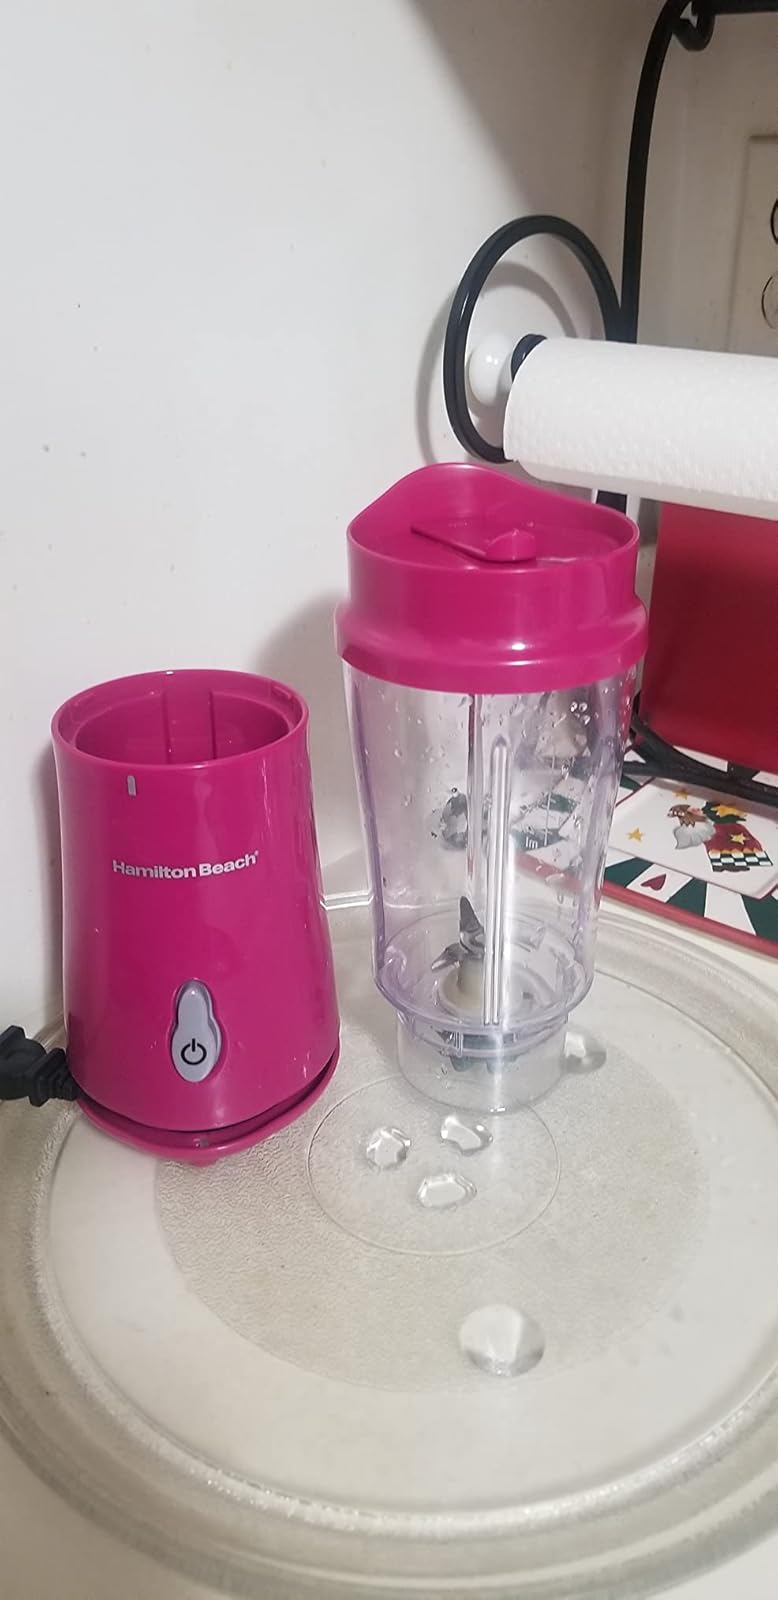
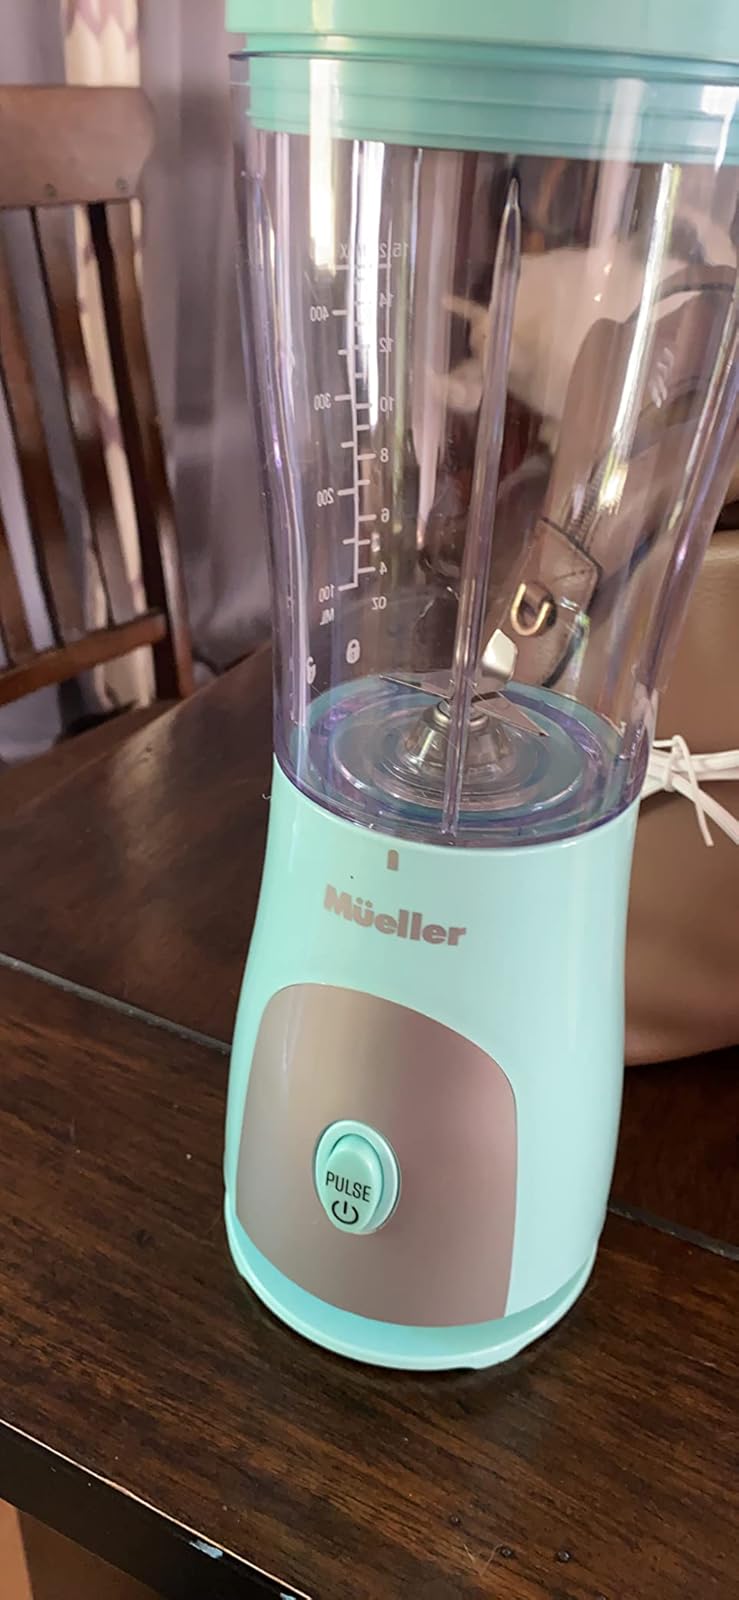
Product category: items_blender
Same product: no